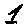
Label: 1